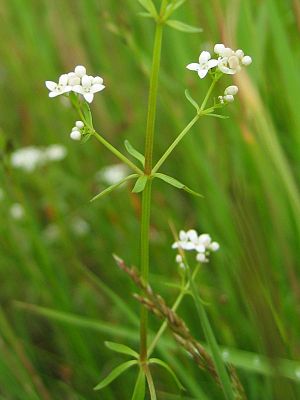
Kærsnerre
Kærsnerre, ofte skrevet kær-snerre, er en flerårig, 15-50 centimeter høj plante i krap-familien. Stænglen er spinkel, 4-kantet og mere eller mindre ru. Bladene sidder 4 sammen i kransene og er lancetformede eller omvendt ægformede med afrundet spids. De enkelte blade er af uens størrelse. Frugten har små gruber. Arten er udbredt i den nordlige halvkugles tempererede områder.